Bloody Thursday (Bahrain)

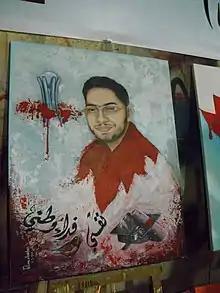
Portrait in memorial of Ali Moumen

Ali Ahmed Moumen was a 22-year-old college senior who died at the SMC on 17 February after being shot by the police in the thigh. His death certificate indicated he died due to "extensive bleeding leading to intractable hypovolemic shock." Hours before his death he had posted a "status" update on Facebook saying: "My blood is sacrificed for my country." That night, Moumen was sleeping beside his younger brother and made it out of Pearl Roundabout safely, but, according to his father, was then killed when he tried to return after hearing women and children were trapped. One of his friends said Ali was "shot in the street and merely left to die."